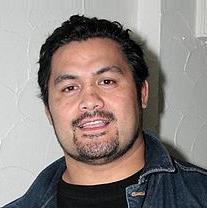
Age: 32